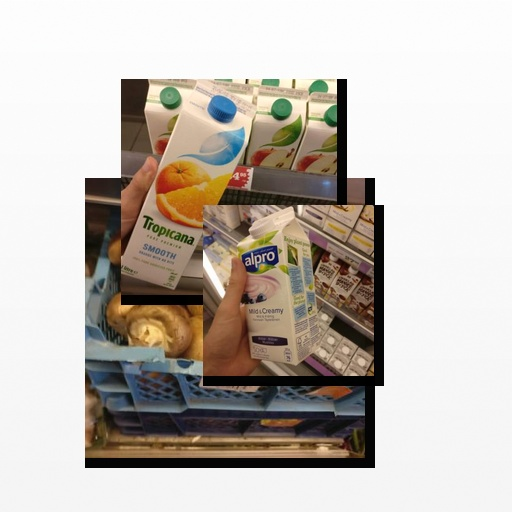
Food items: blueberry_soy_yogurt, mixed_juice, mushroom